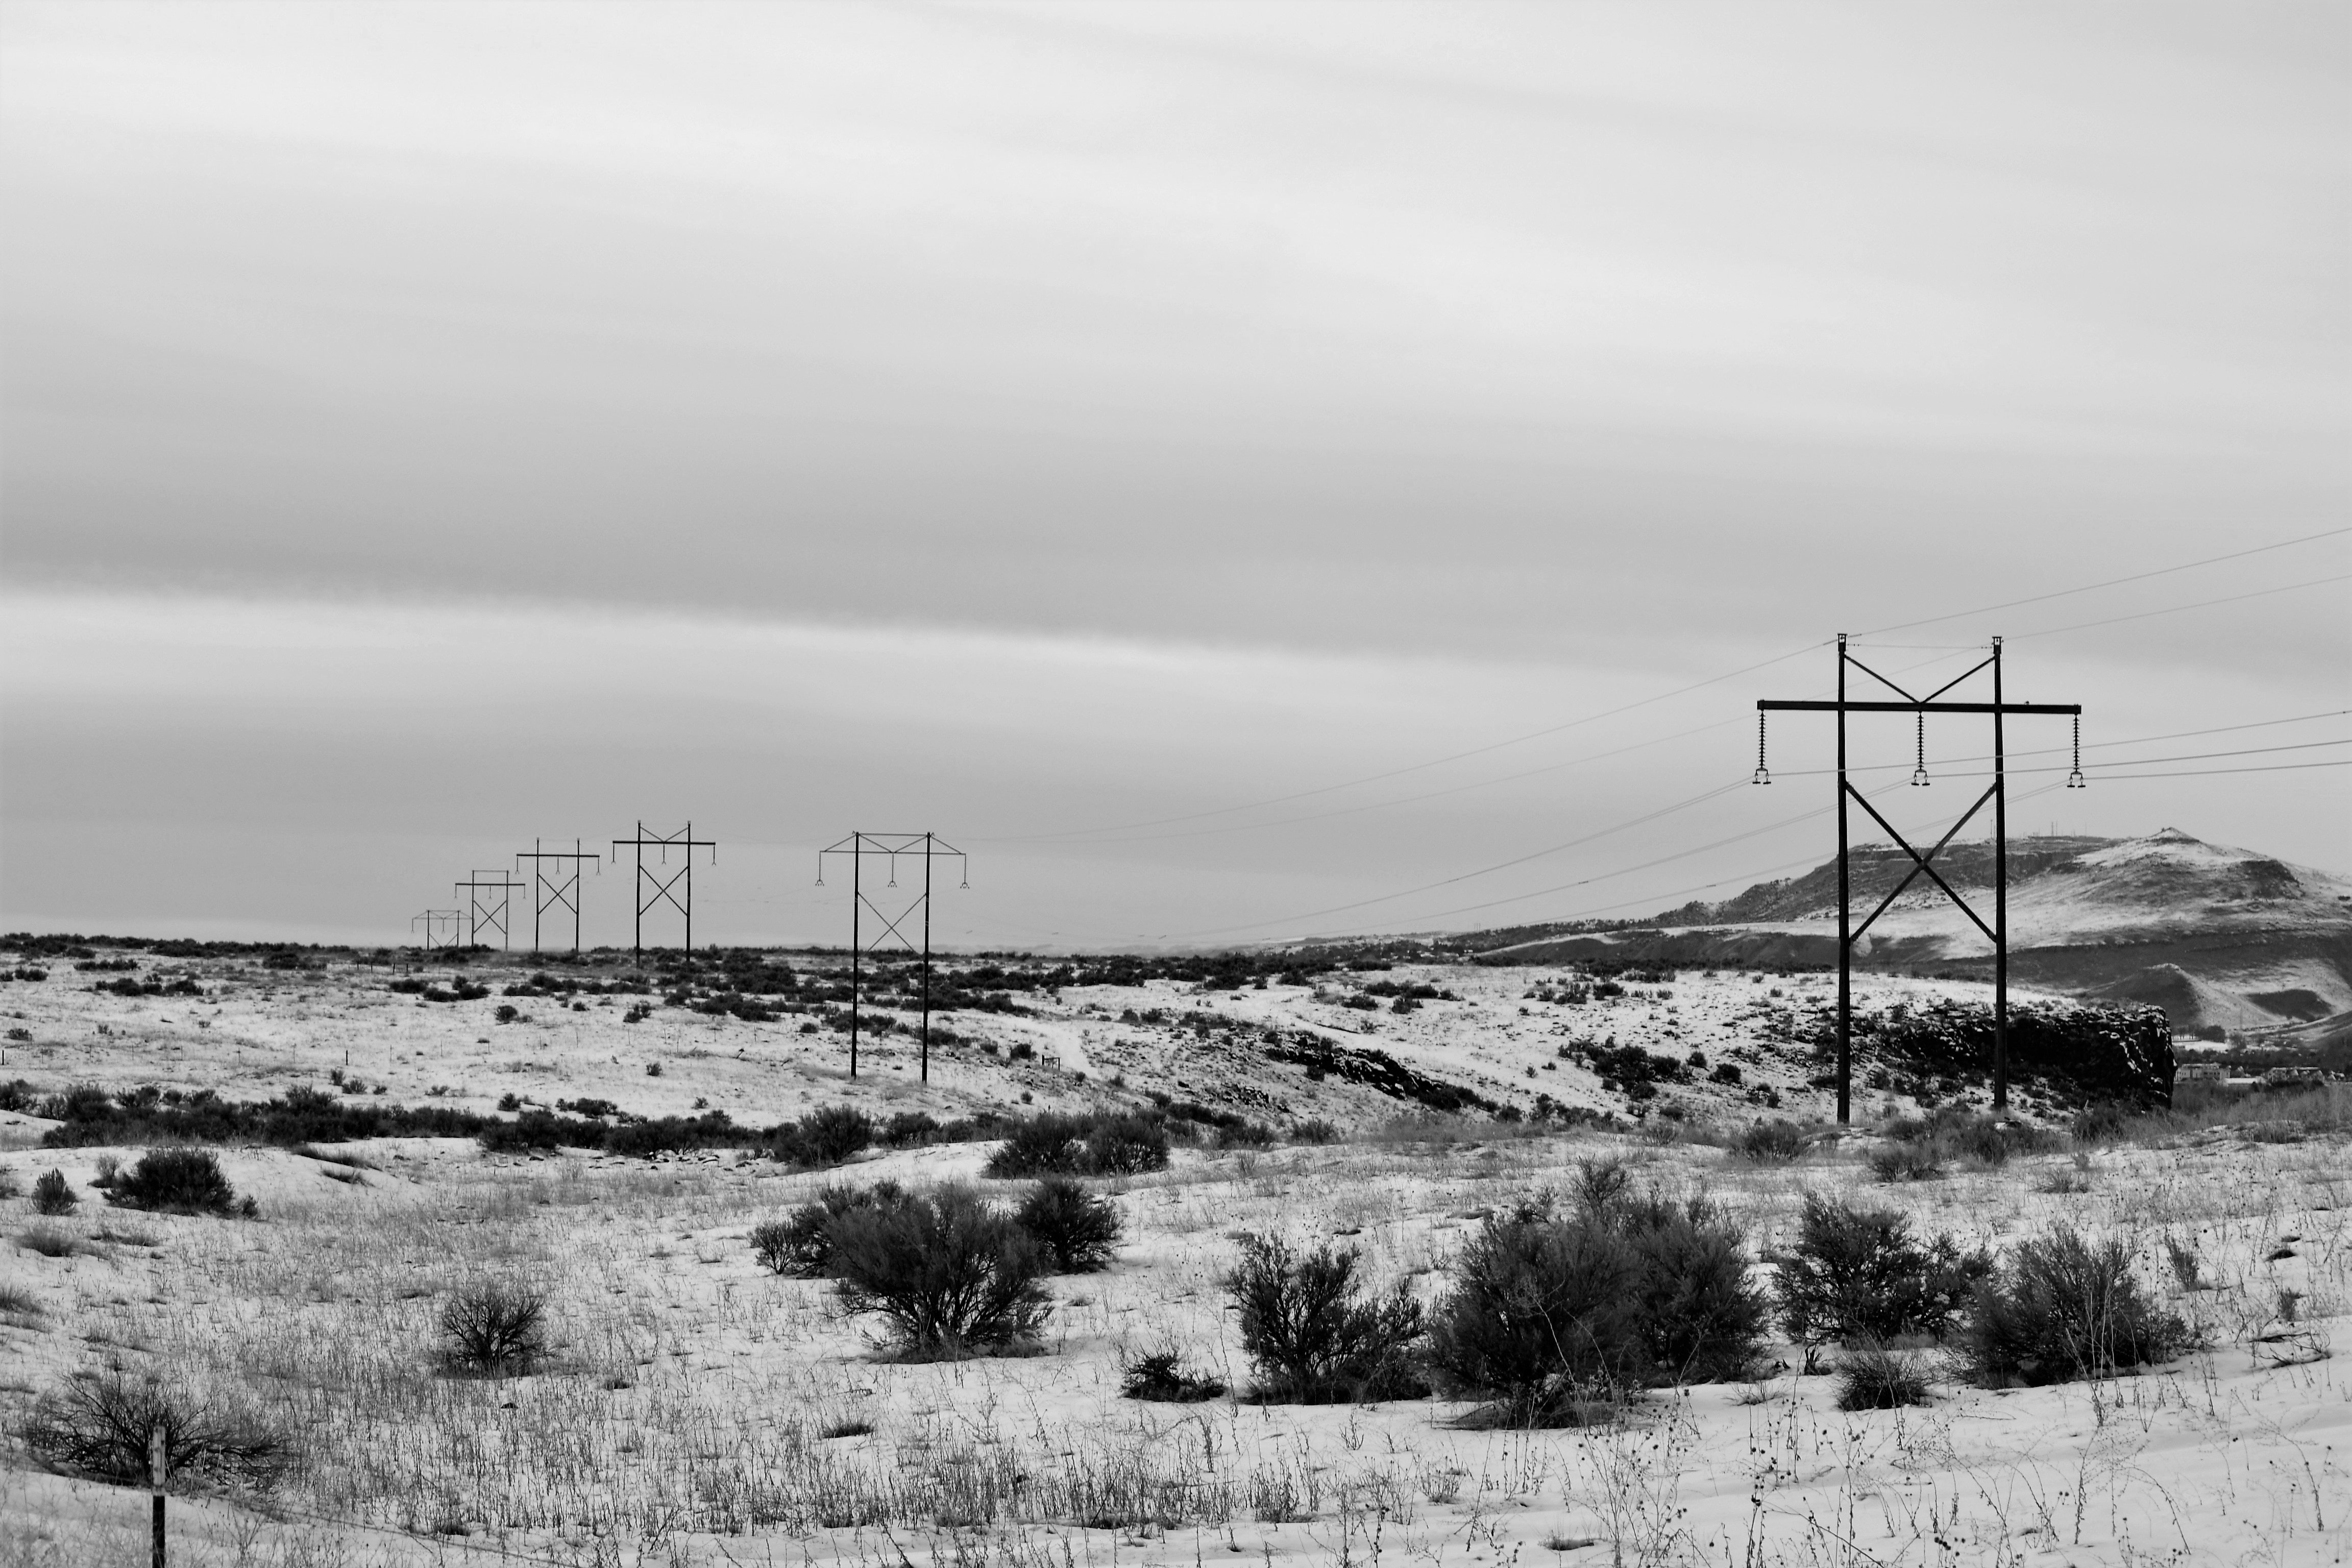
white, black, sky, black and white, monochrome, monochrome photography, overhead power line, cloud, tree, line, electricity, ecoregion, rural area, landscape, photography, plain, horizon, hill, public utility, land lot, transmission tower, electrical supply, stock photography, wind, plant, road, grassland, steppe, winter, style